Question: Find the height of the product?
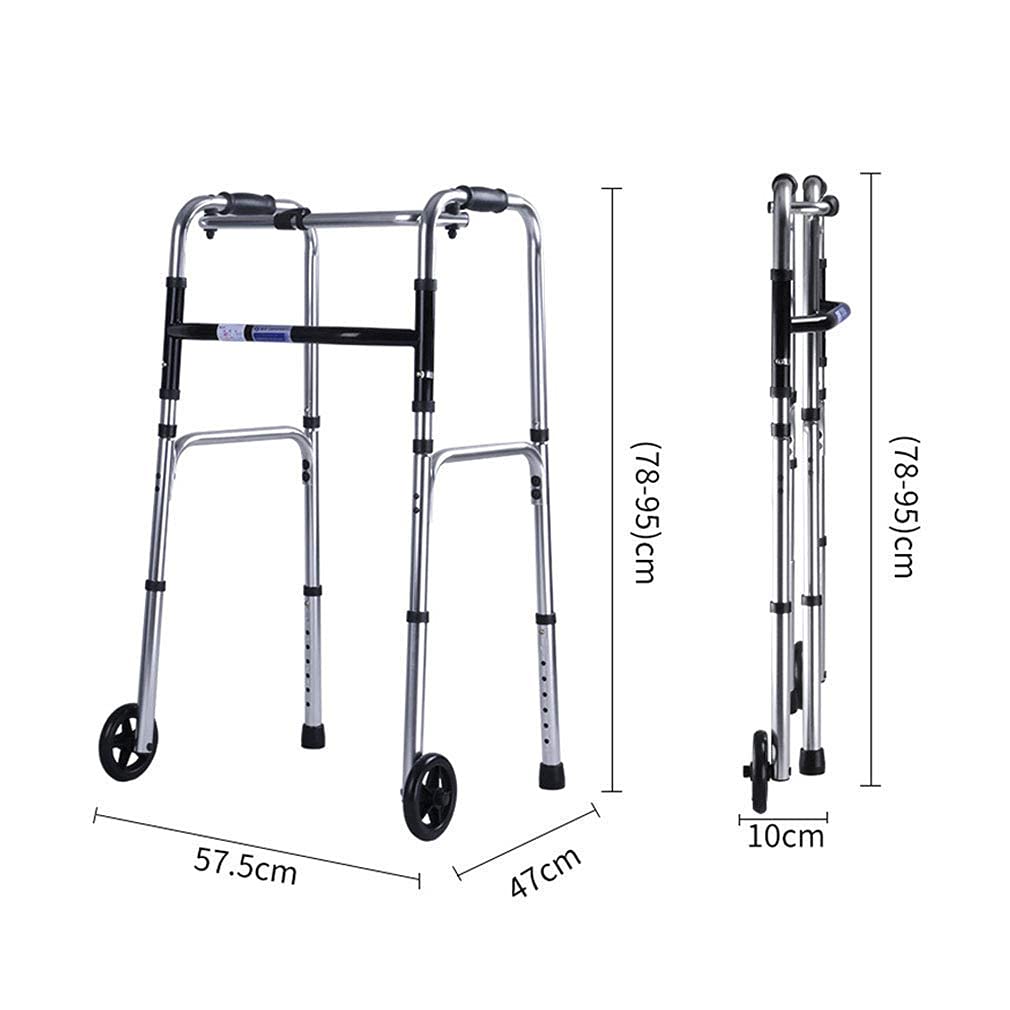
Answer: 78.0 centimetre